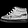
Label: Sneaker